Naadodikal

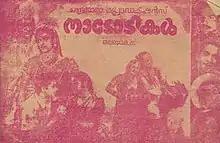

Naadodikal is a 1959 Indian Malayalam-language film, directed by S. Ramanathan and produced by T. K. Pareekutty. The film stars Prem Nawas and Ambika Sukumaran. The film had musical score by V. Dakshinamoorthy.